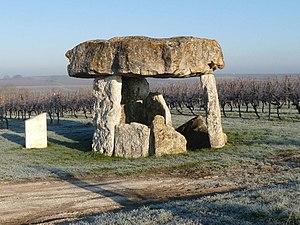
dolmen de St-Fort-sur-le-Né, Charente, France
Cet article recense les monuments historiques de la Charente, en France.
La Pierre Levée de Saint-Fort est un dolmen situé dans la commune de Saint-Fort-sur-le-Né en Charente.
Saint-Fort-sur-le-Né est une commune du Sud-Ouest de la France, située dans le département de la Charente.